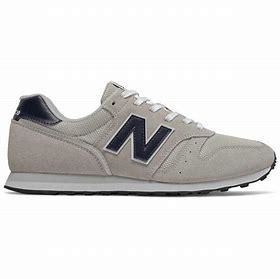
Brand: New
Model: Balance 373